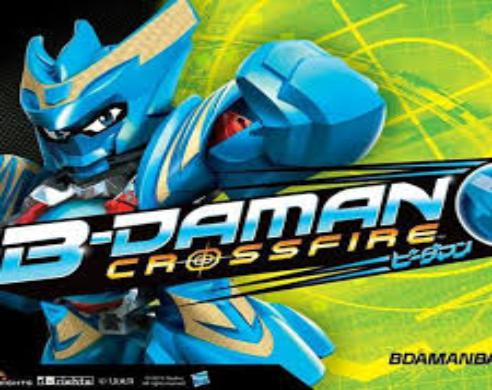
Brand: B-Daman
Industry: Leisure